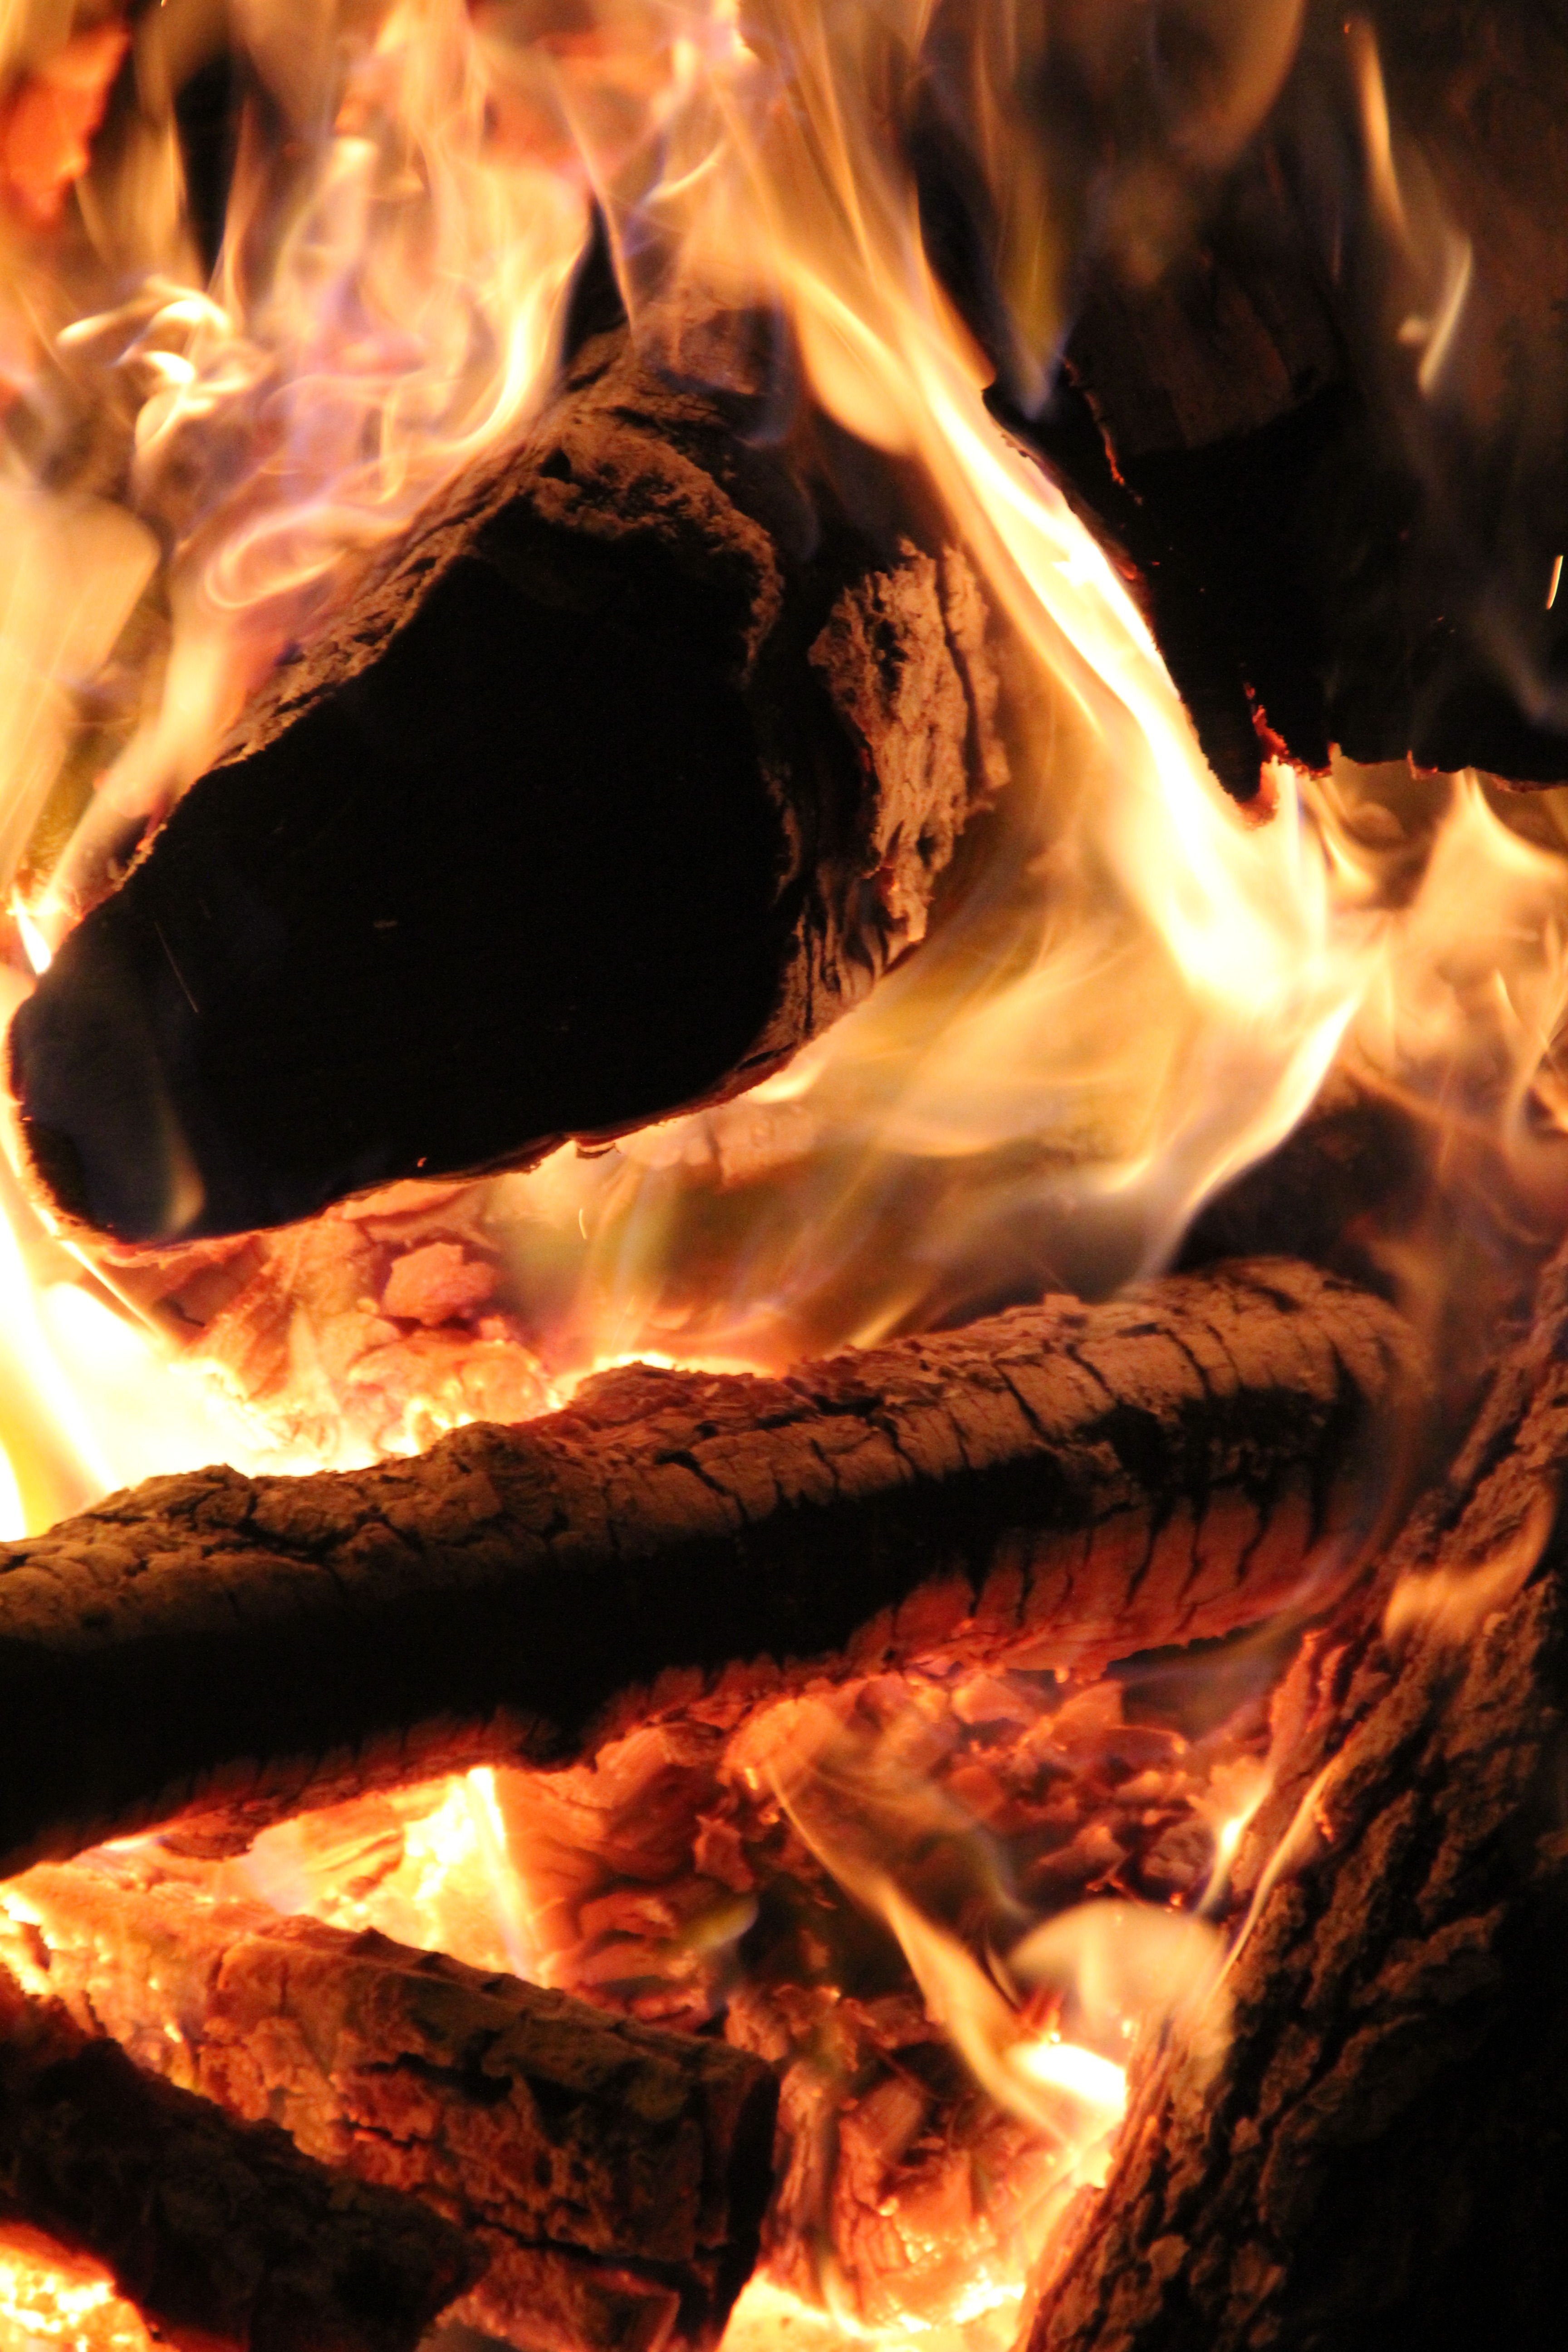
wood, flame, fire, fireplace, firewood, campfire, bonfire, heat, geological phenomenon